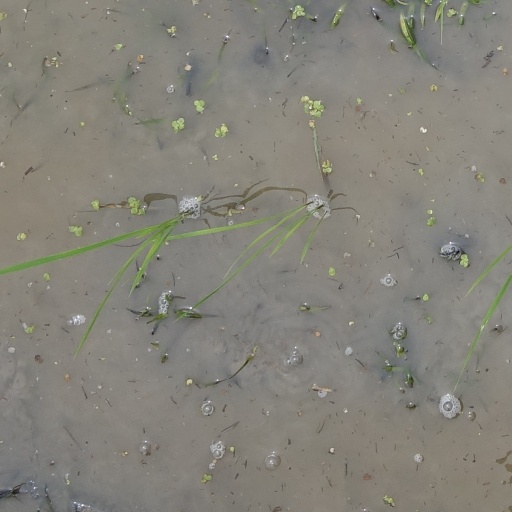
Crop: rice